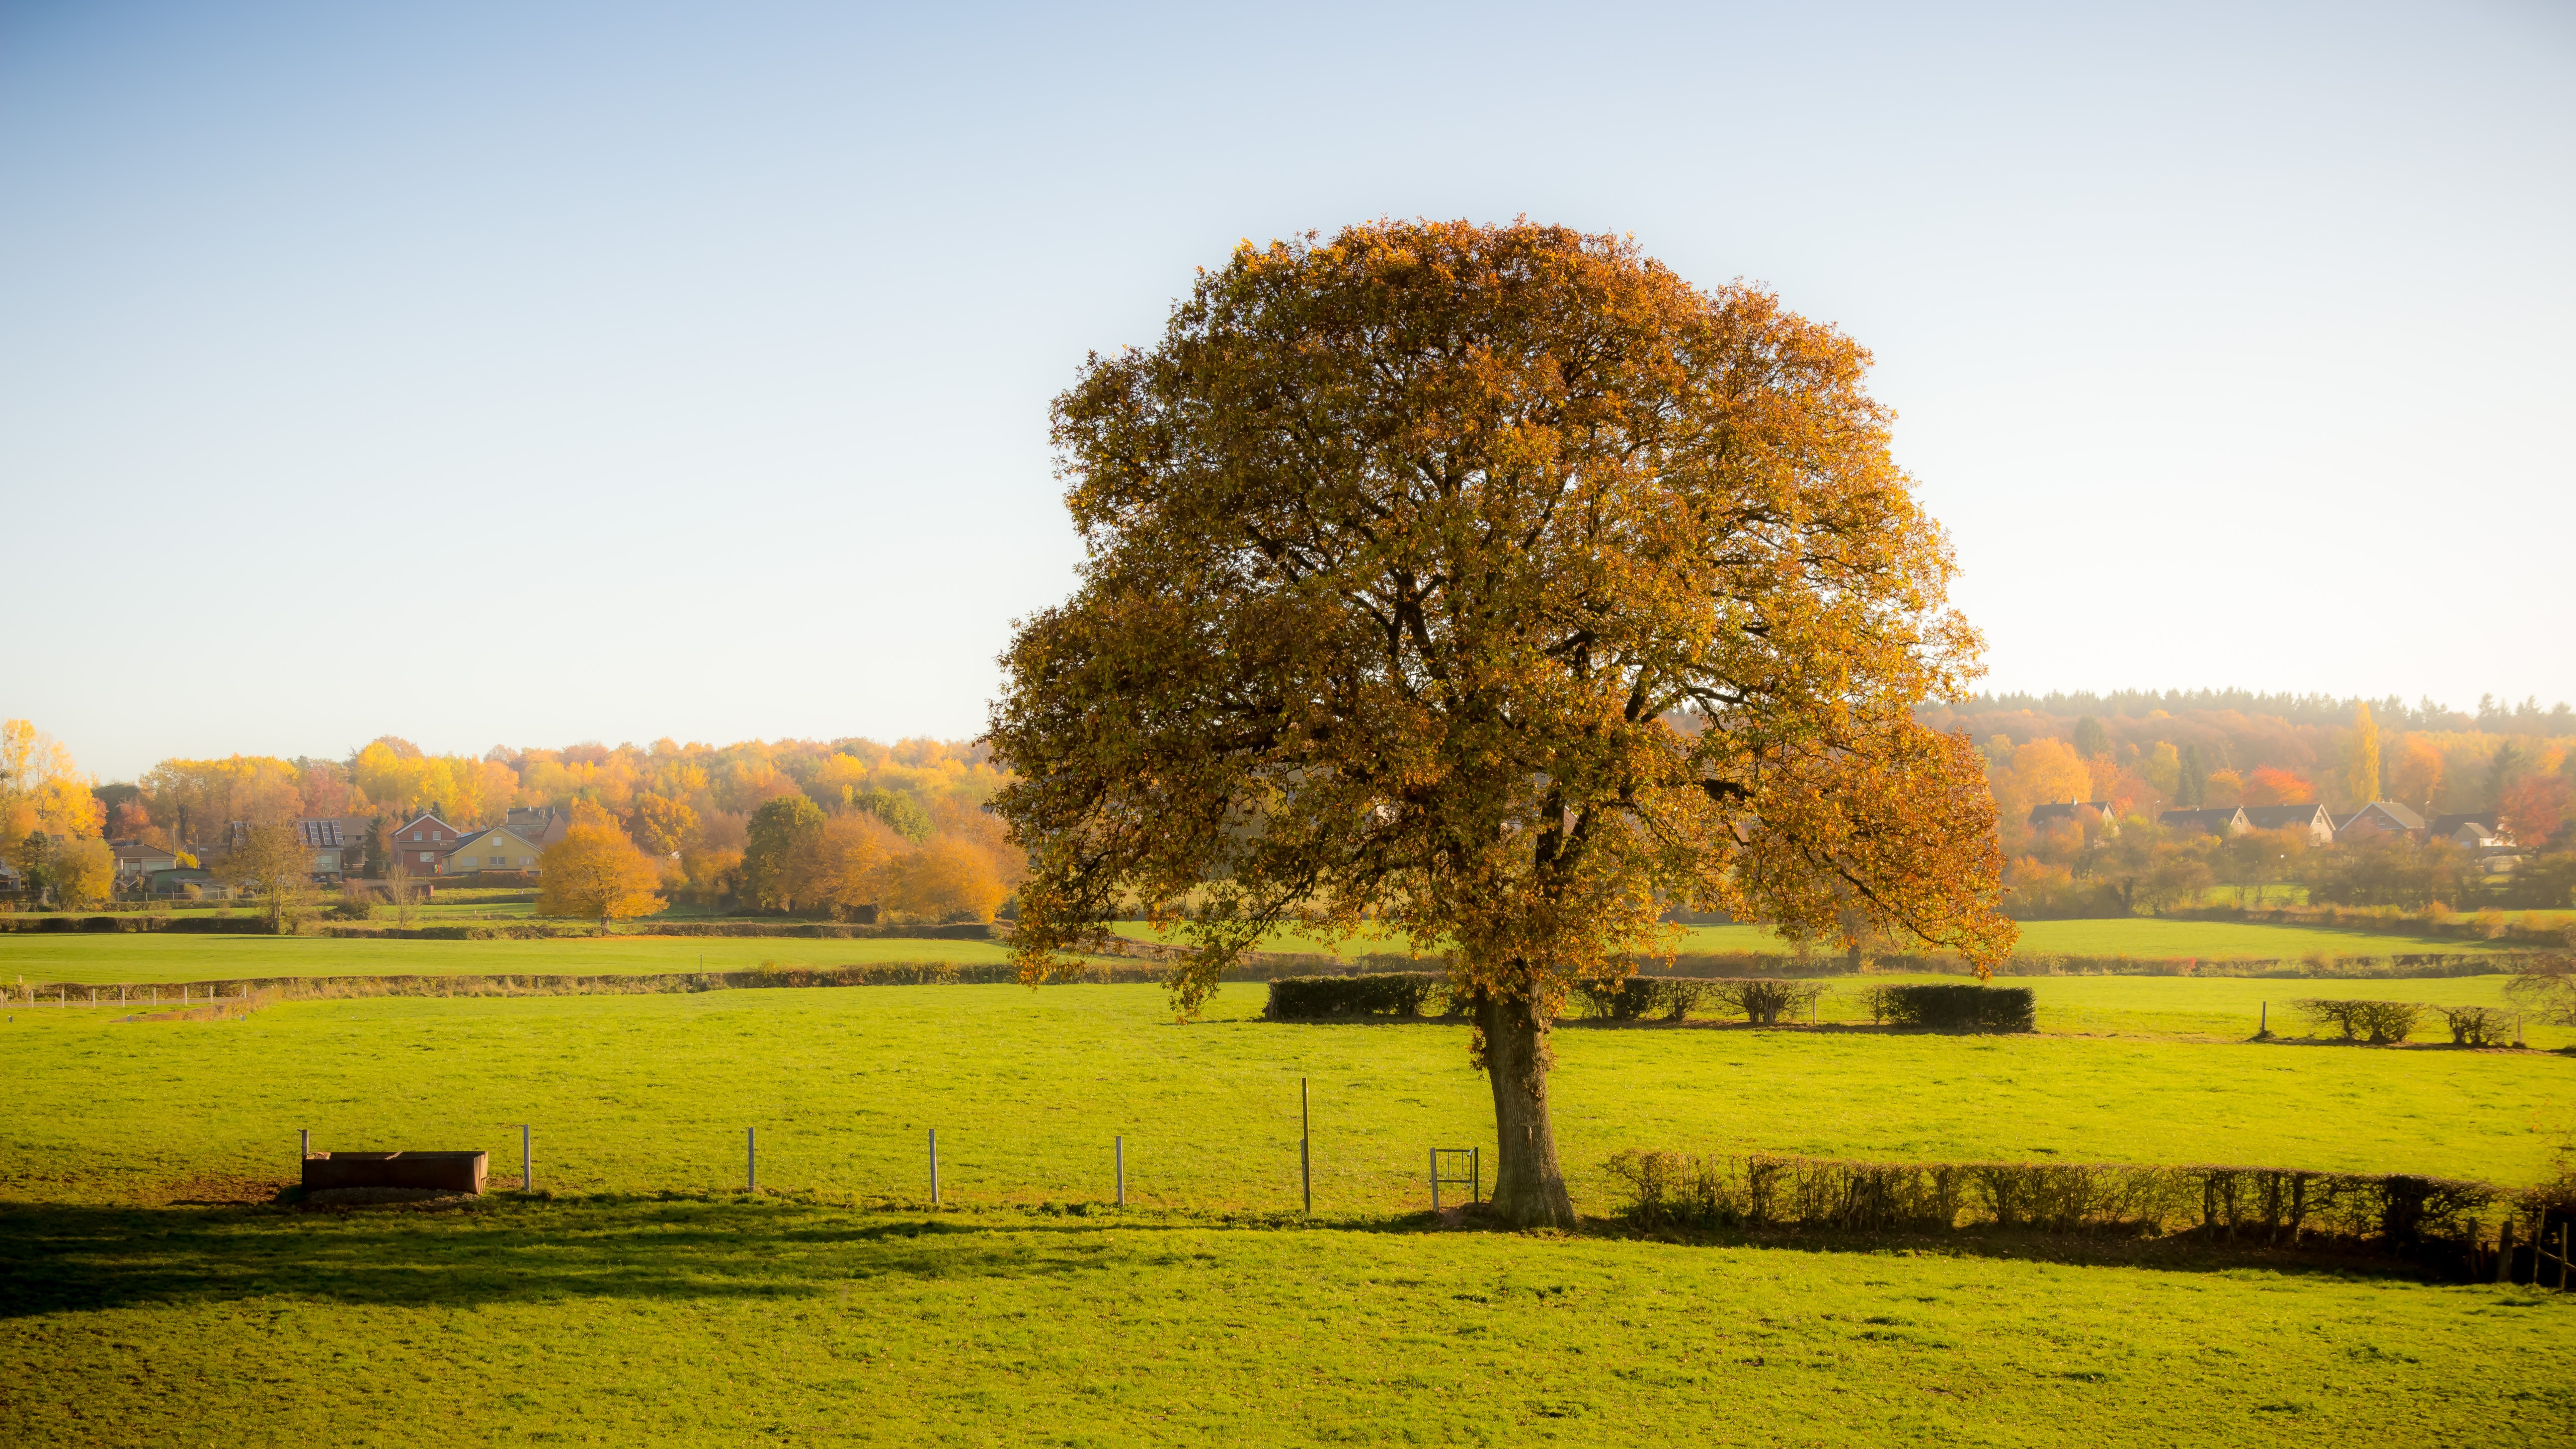
landscape, tree, nature, grass, horizon, plant, sky, sunrise, sunset, field, meadow, prairie, sunlight, morning, leaf, hill, flower, dawn, dusk, idyllic, evening, autumn, romantic, agriculture, season, plain, sunny, wallpaper, idyll, rural area, atmospheric phenomenon, grass family, woody plant